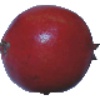
Label: pomegranate